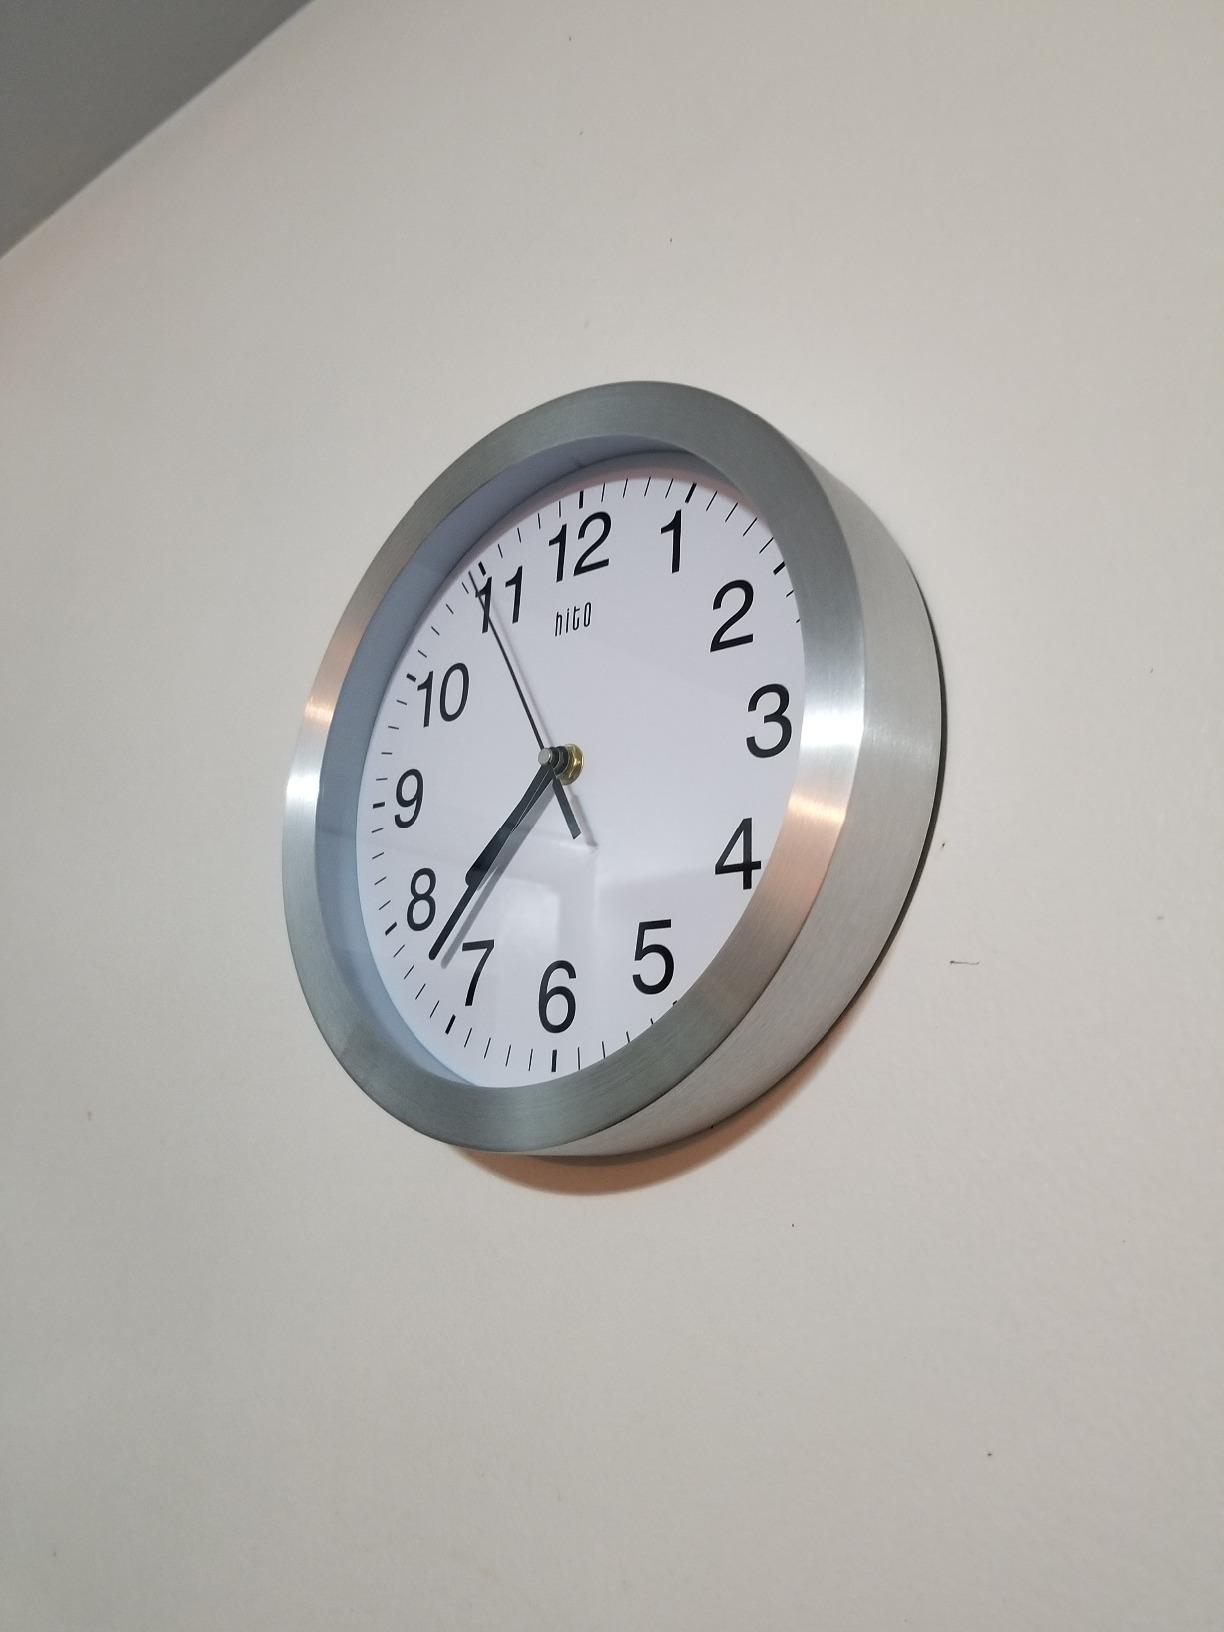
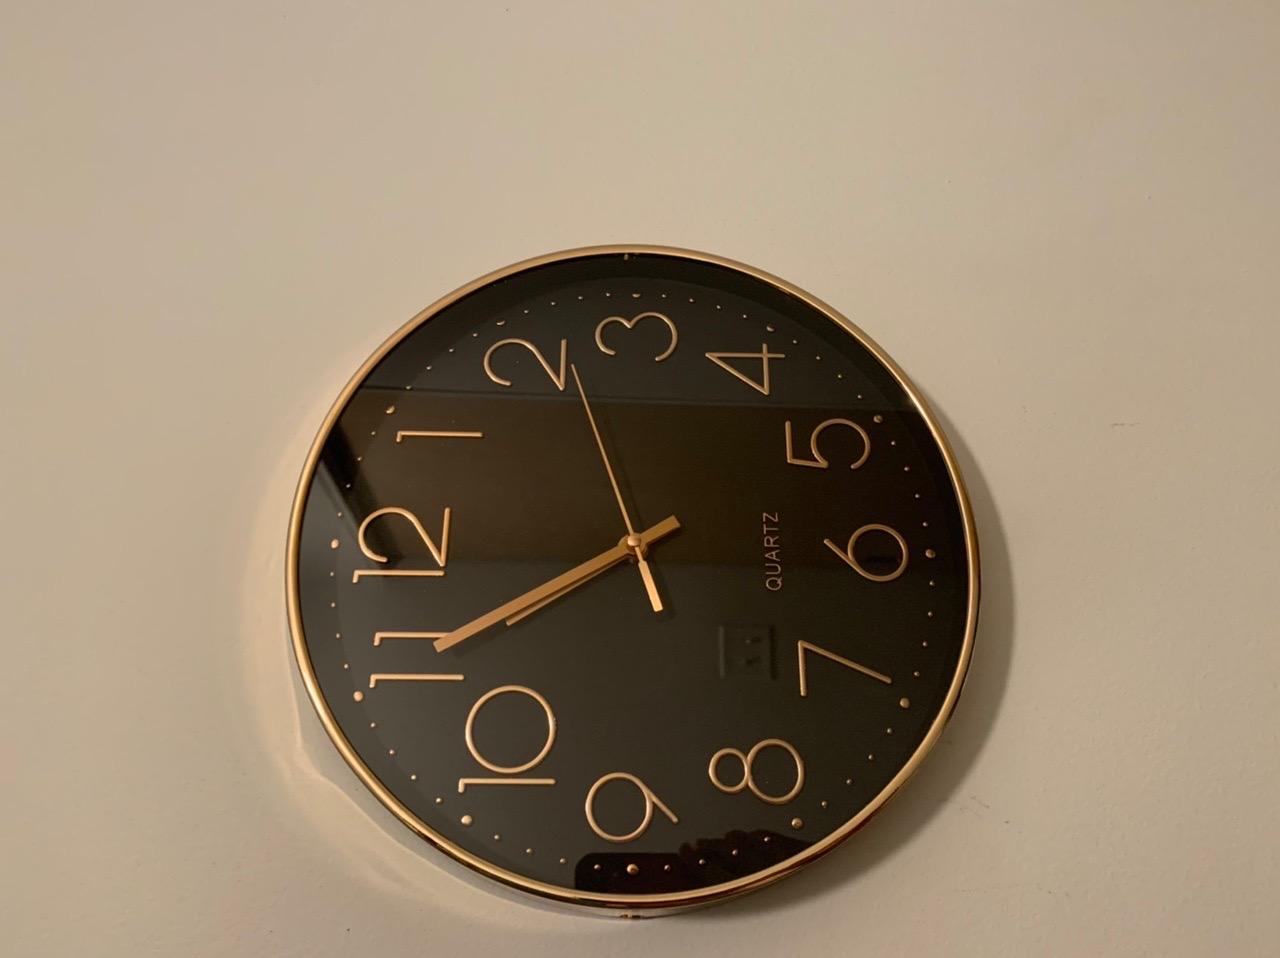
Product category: clock
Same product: no